Walbourg

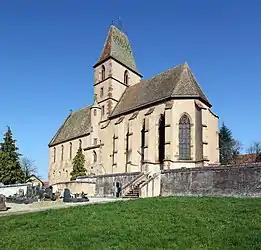
Church of Saint Walburg in Walbourg

Walbourg is a commune in the Bas-Rhin department in Grand Est in north-eastern France.